Human Nature (Michael Jackson song)

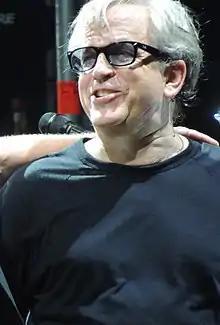
Porcaro in 2013

The first version of "Human Nature" was written and composed by Steve Porcaro of Toto. He wrote the song when his first-grade daughter came home crying after a boy pushed her off the slide. He blurted out three reasons for the incident to comfort her: the boy liked her, people can be strange, and "it's human nature". He recorded a rough demo of the song in his studio while the Toto song 'Africa' was being mixed for the single release in October 1982. Fellow Toto keyboardist David Paich added some synthesizer strings on top of the demo. Originally, the song was offered to Toto but they passed on it as they preferred stadium rock-oriented material.